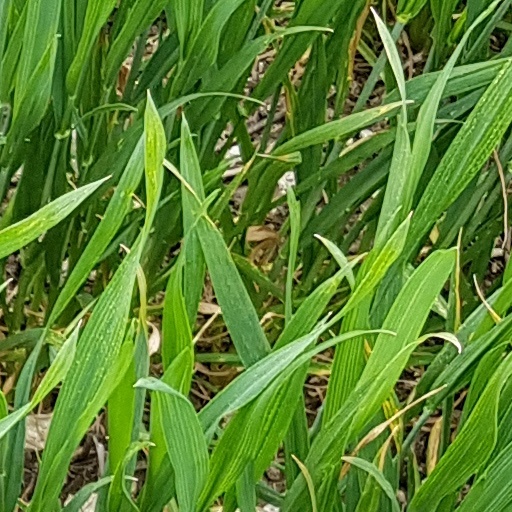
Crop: wheat